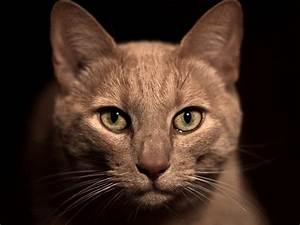
Label: gatto